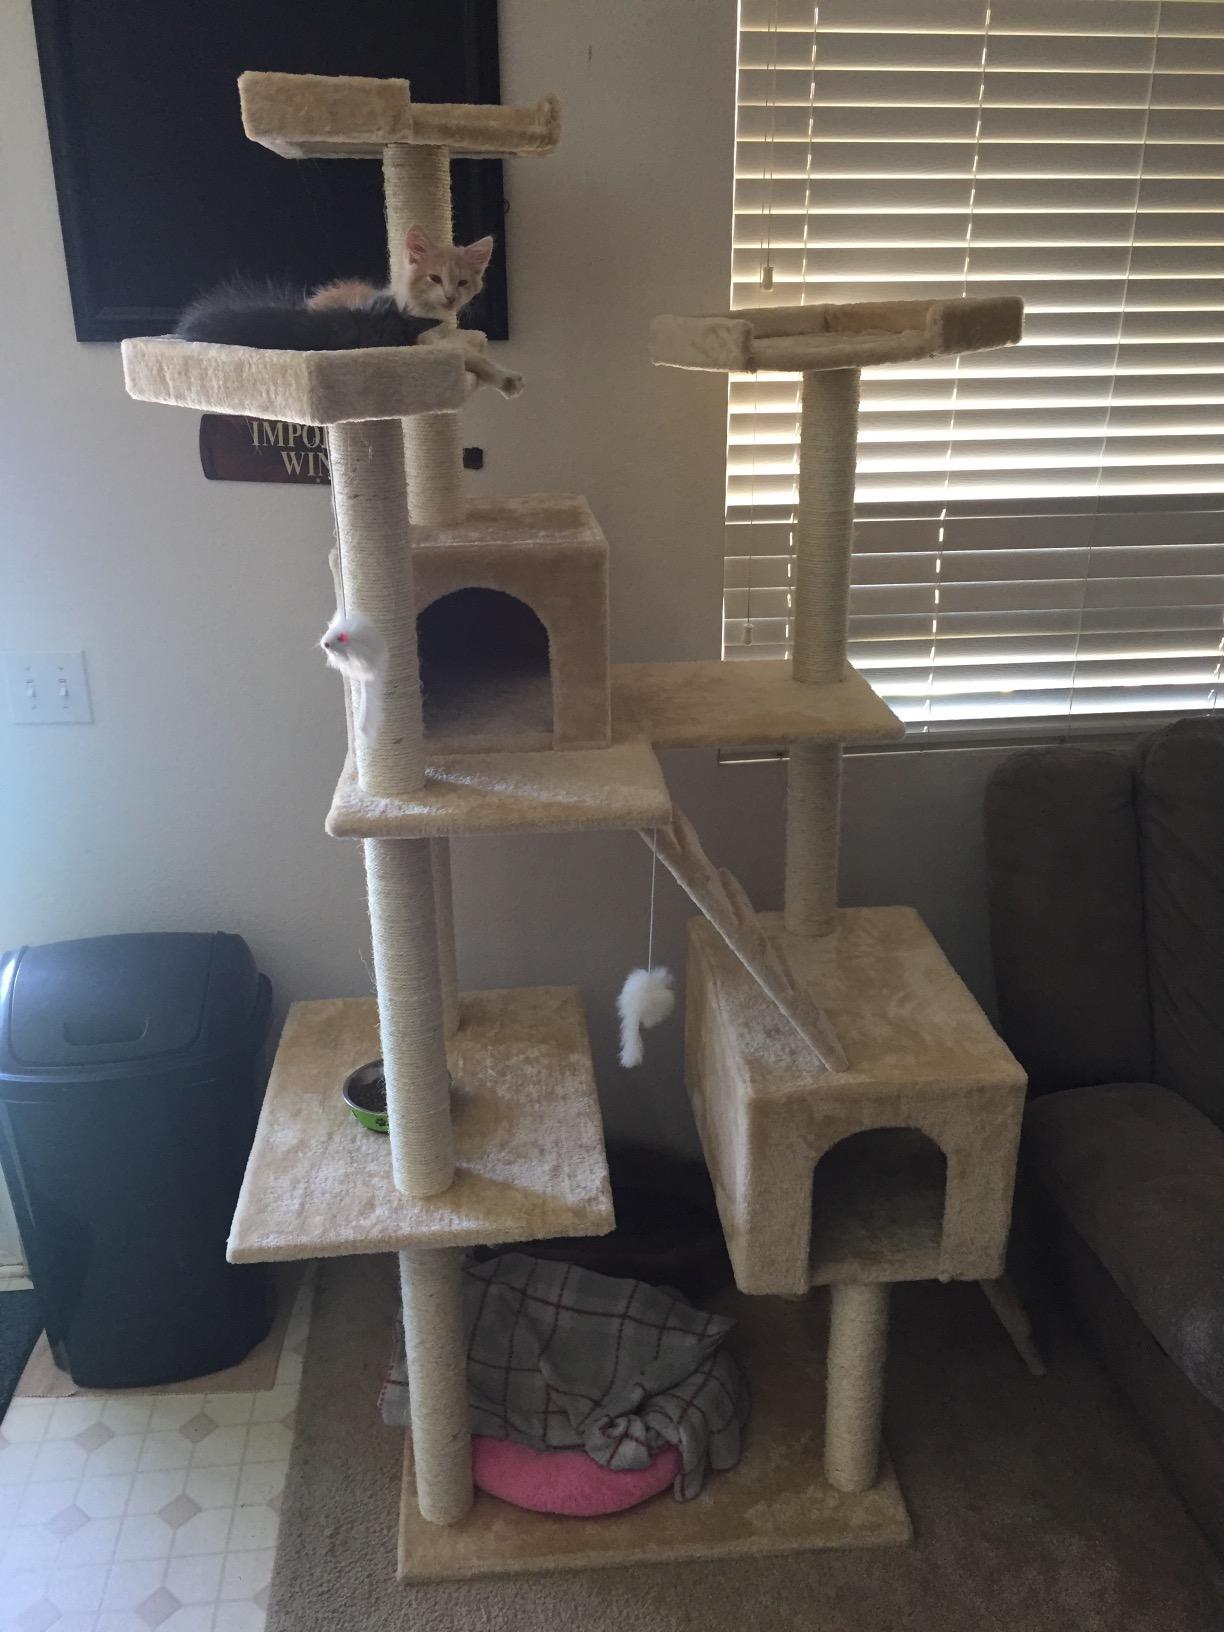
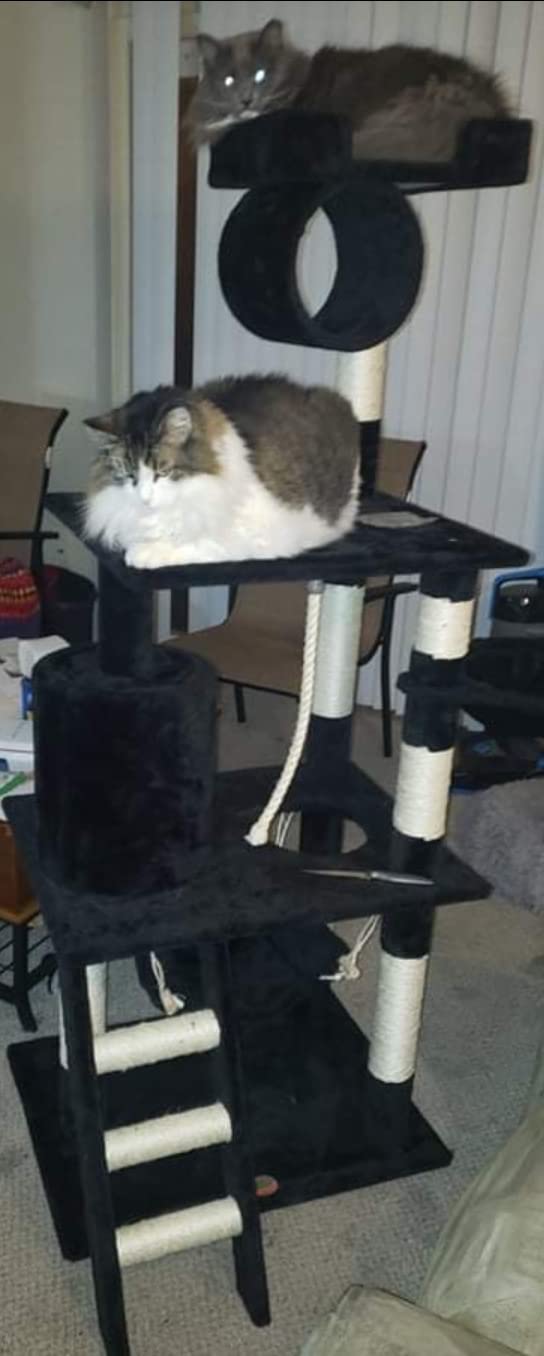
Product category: items_cat tree
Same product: no